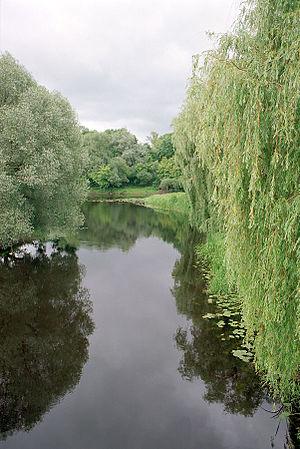
Le ghetto de Brest (Biélorussie) est un ghetto juif qui a existé au cours de la Seconde Guerre mondiale, pendant dix mois, du 16 décembre 1941 au 18 octobre 1942. Il s'est agi d’un lieu de déportation des Juifs de la ville de Brest, voblast de Brest, et des environs, suivant le processus de la Shoah consistant à rassembler par la force, en vue de les exterminer à court ou moyen terme, les Juifs à l'époque de l'occupation des territoires de l’Europe orientale par les forces armées du Troisième Reich.
Brest, anciennement Brest-Litovsk puis Brest-sur-le-Boug, est une ville de Biélorussie et la capitale administrative de la voblast de Brest.